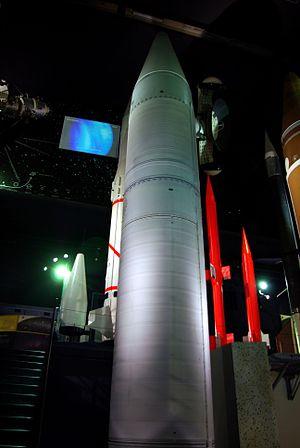
Missile balistique français à portée intermédiaire S2 exposé au Musée de l'air et de l'espace au Bourget, France.
Le S2 est le premier missile balistique français à être développé avec un premier vol d'essai le 21 décembre 1968.
L'histoire de l'Armée de l'air française est à la fois celle des moyens aériens militaires et celle des supports à ces moyens. Elle débute avec l'aéronautique militaire.
La base aérienne 200 Apt-Saint-Christol est une ancienne base aérienne de l'Armée de l'air française située sur le territoire de la commune de Saint-Christol, près de la ville d'Apt, dans le Vaucluse.